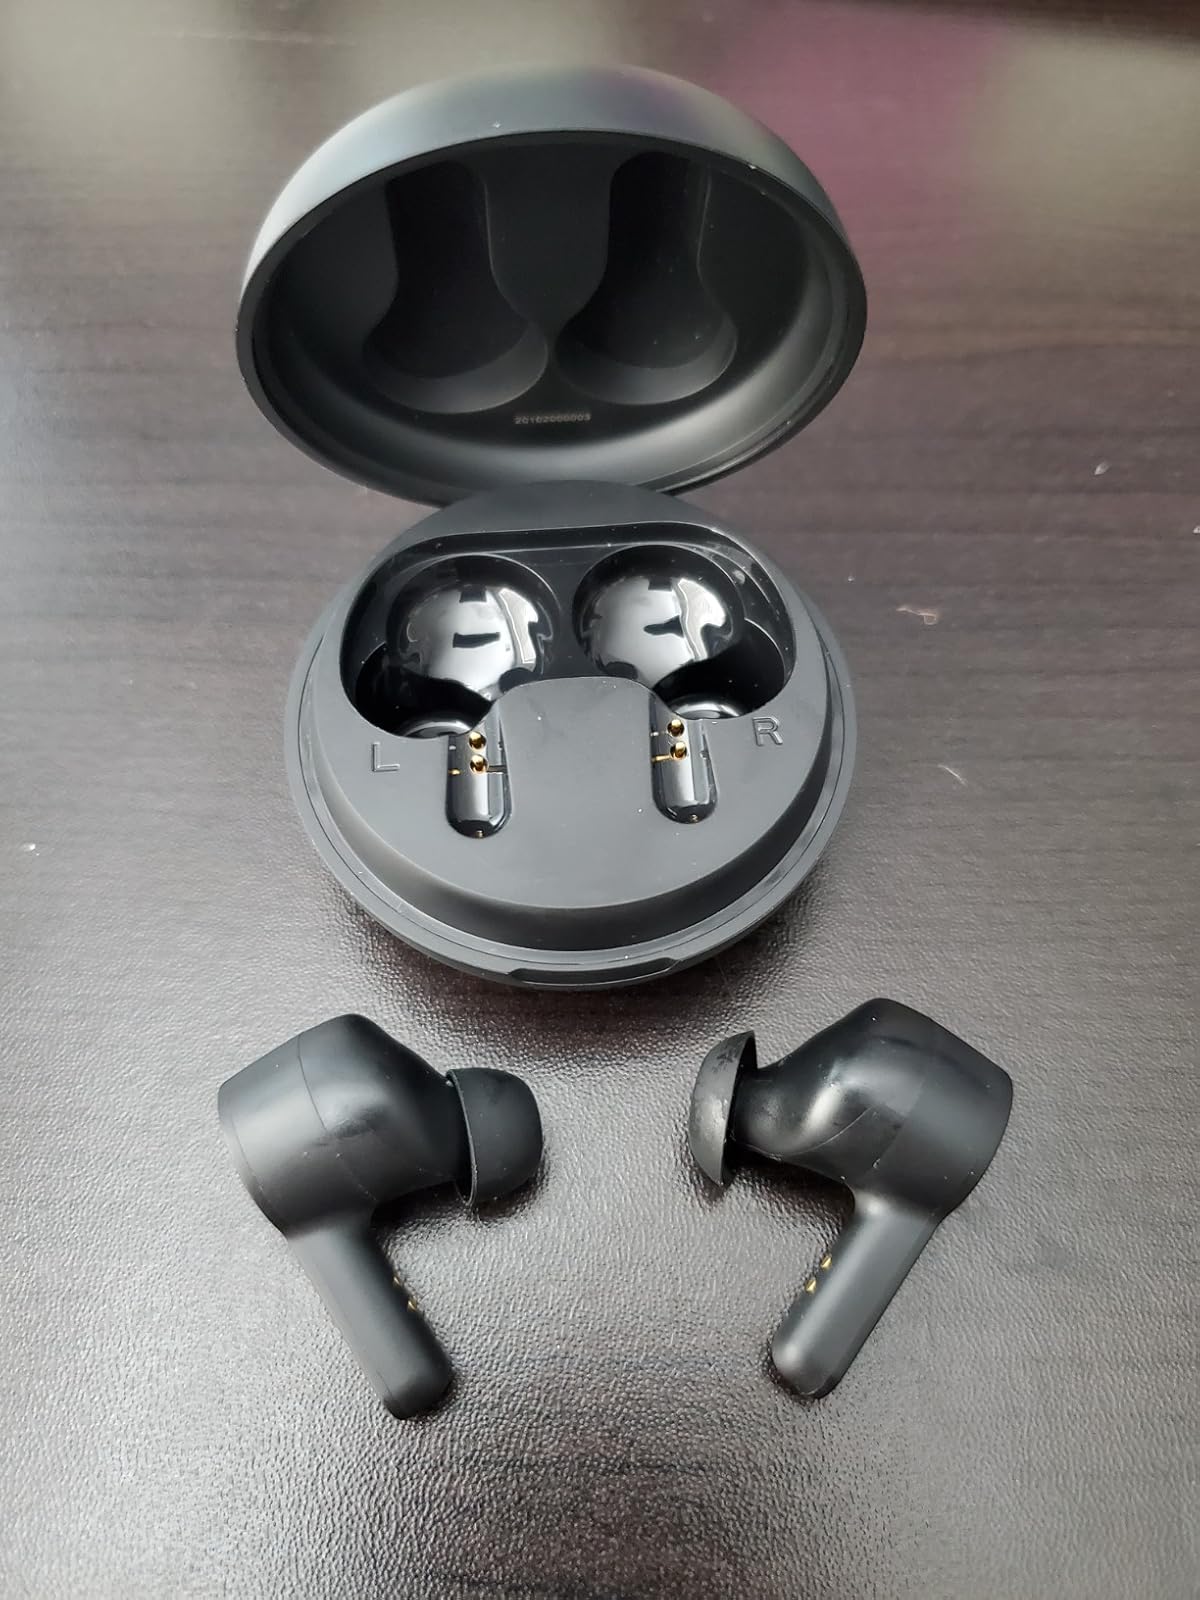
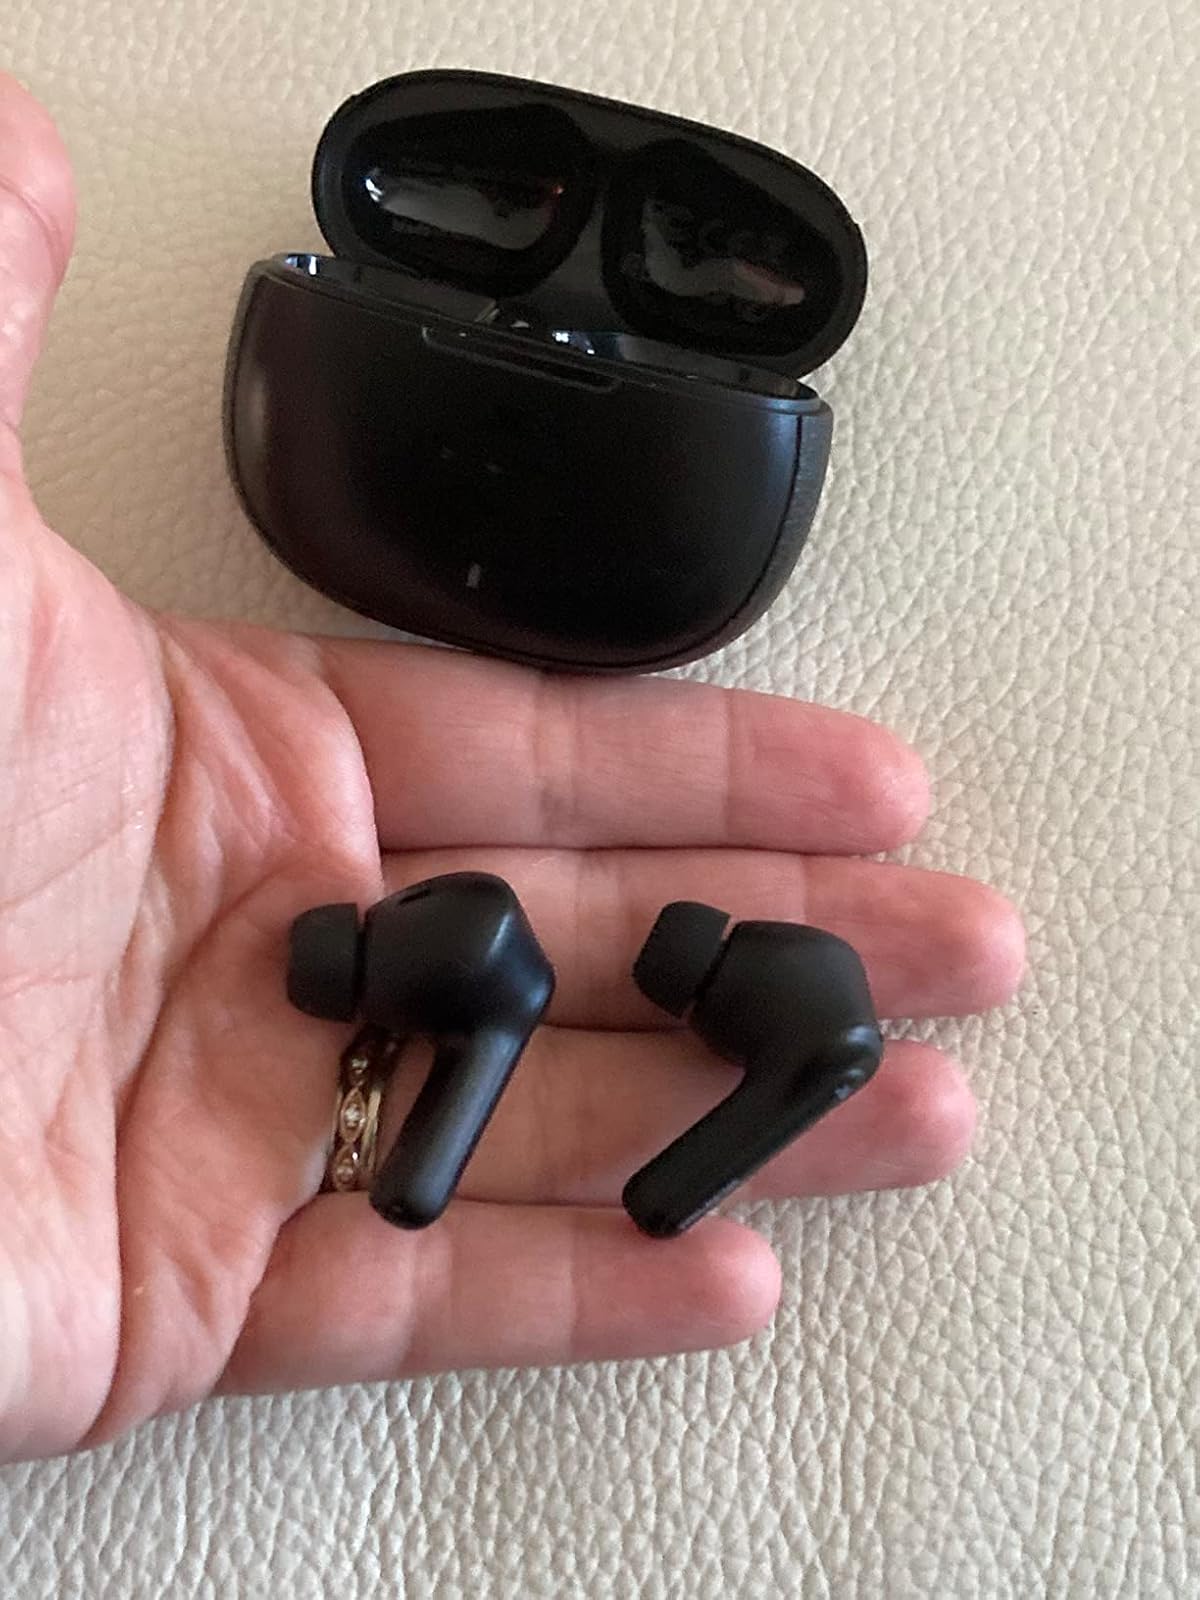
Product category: earbuds
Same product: no